W Line (RTD)

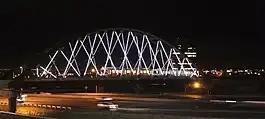
W Line bridge over 6th Avenue near the Federal Center

The W Line, also called the West Rail Line, is a light rail line in Denver, Lakewood, and Golden, Colorado, United States. The W Line was the first part of FasTracks to break ground, on May 16, 2007. The line, the only line to traverse the West Corridor, opened for service on April 26, 2013.